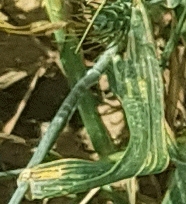
Label: Wheat___Yellow_Rust